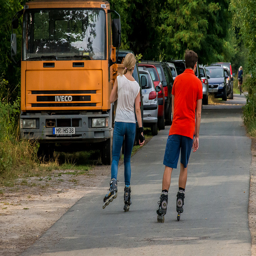
a couple of people rollerblading down a pathway
A young woman next to a young man riding roller blades.
A girl and a guy are rollerblading down a street.
Two people roller blade on a street lined with cars.
The backsides of two people rollerblading down a car-lined street.